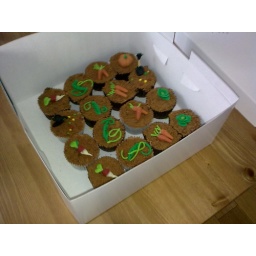
little cup cakes with garden vegetables, spade, crow made with icing. my sister in law made them.